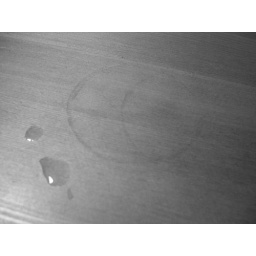
Light and the water droplets upon the table